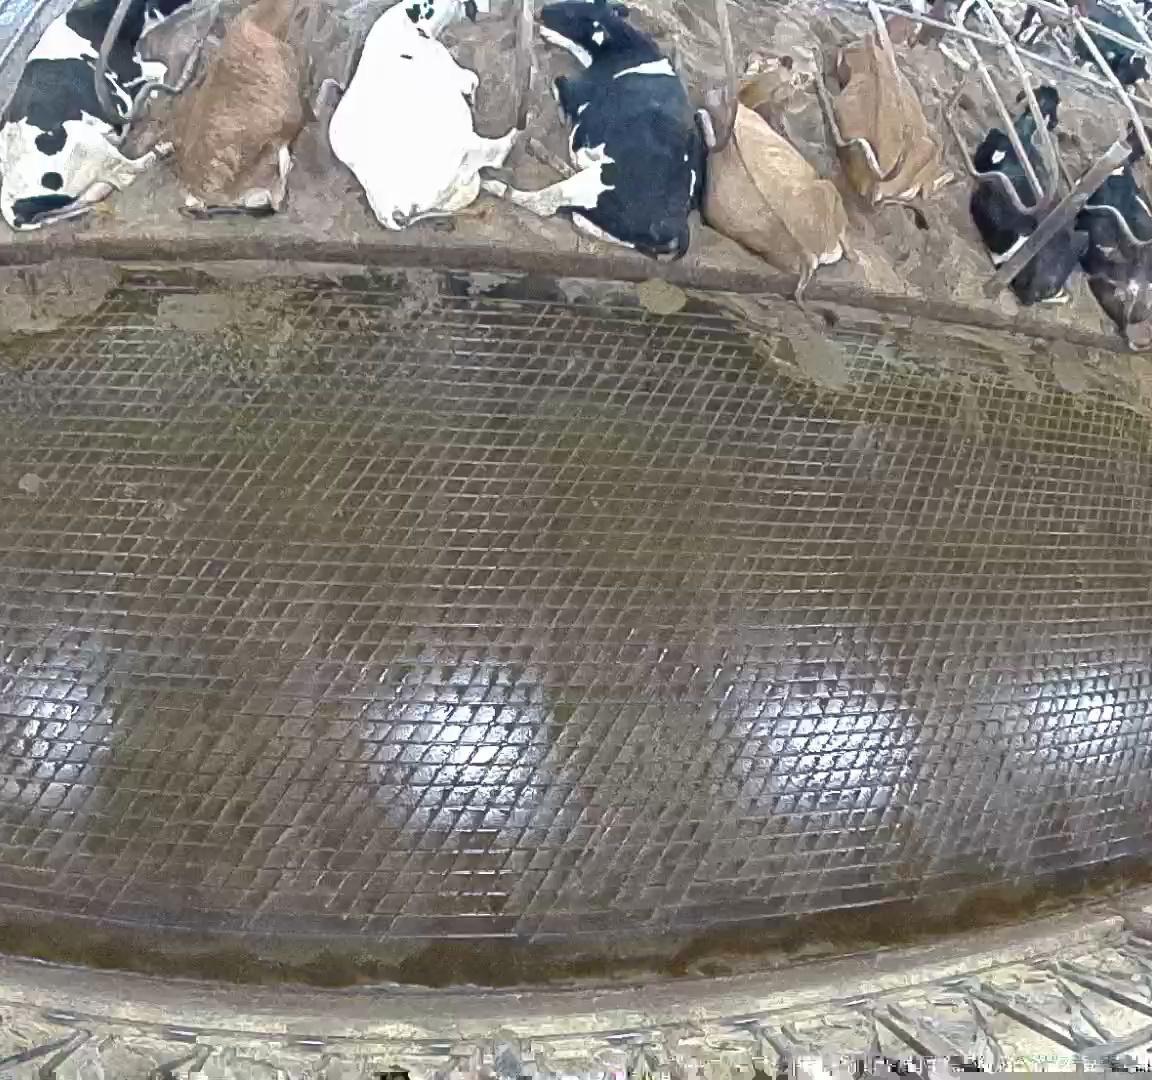
Number of cows: 8